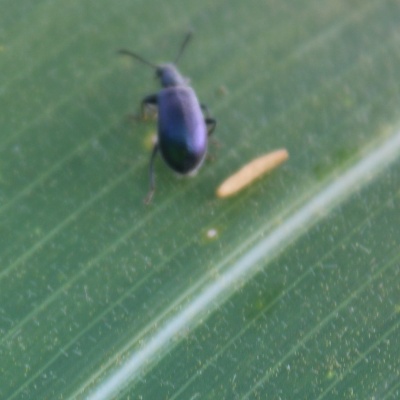
Crop: Maize
Condition: leaf beetle